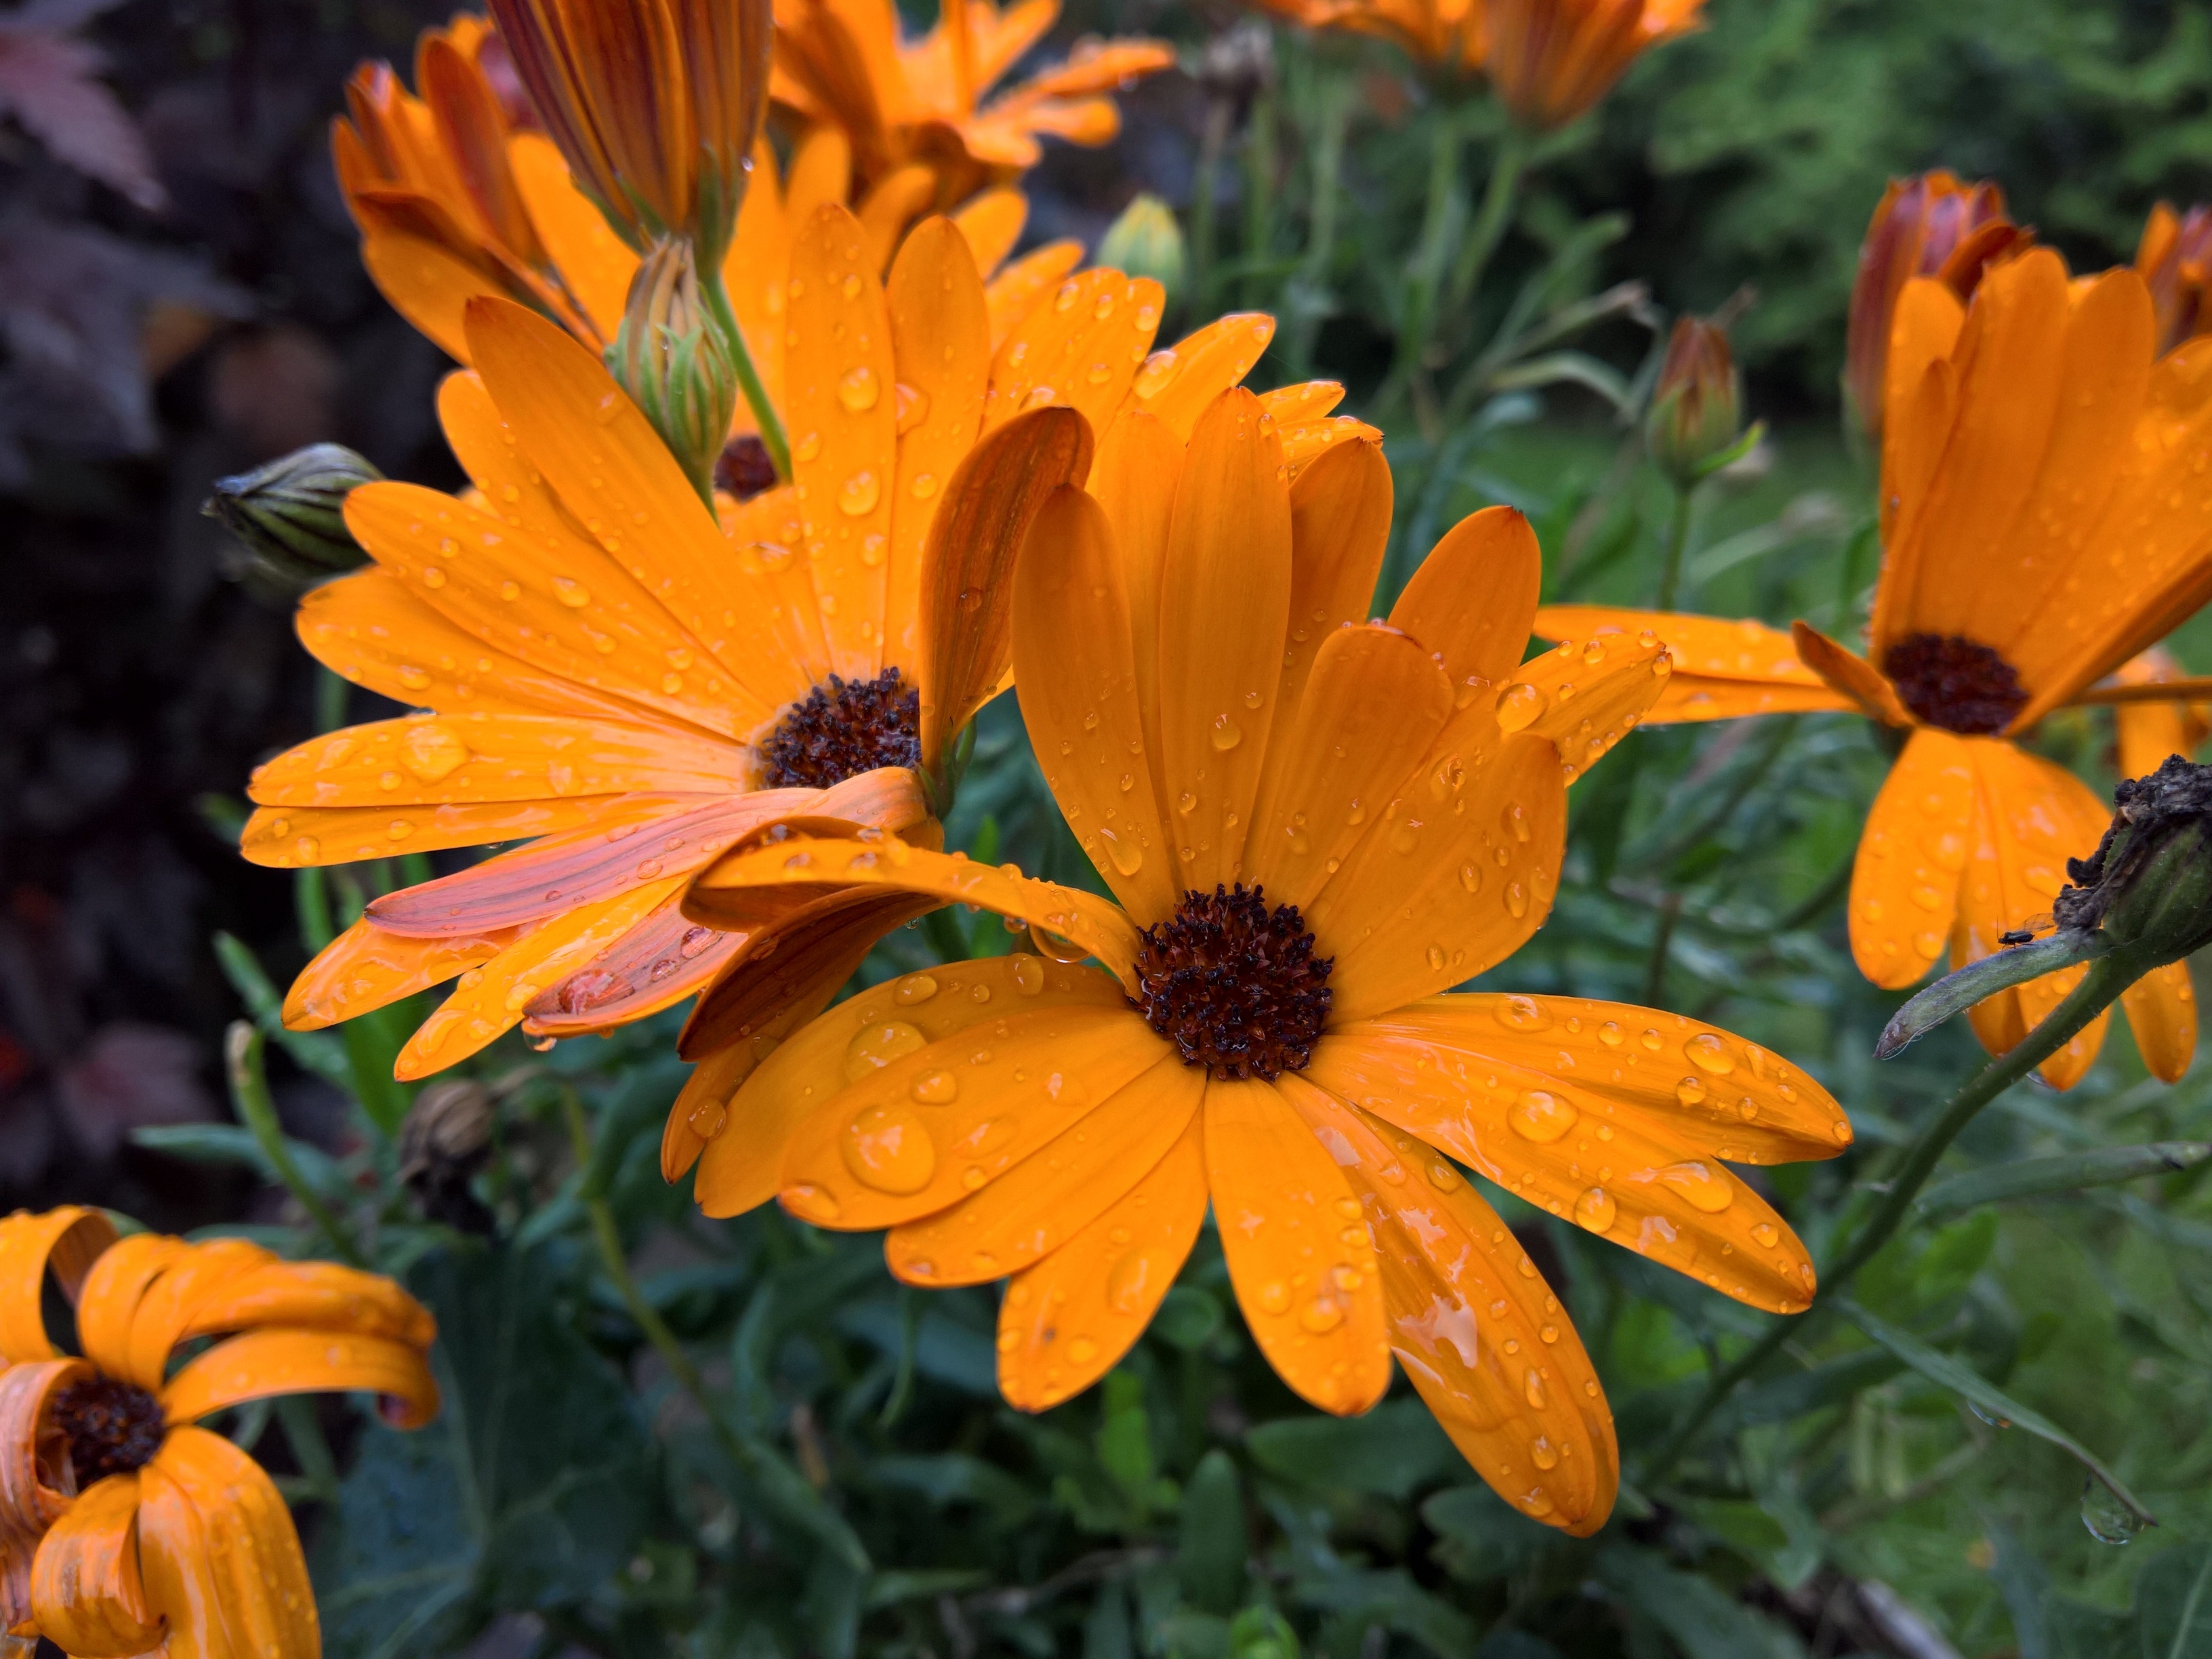
nature, plant, meadow, rain, leaf, flower, petal, orange, herb, insect, autumn, botany, butterfly, yellow, garden, flora, fauna, wildflower, drops, nectar, macro photography, orange flower, flowering plant, rain drops, daisy family, calendula, annual plant, land plant